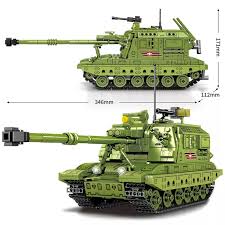
Label: 2S19_MSTA